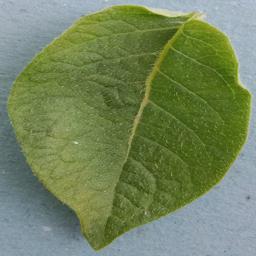
Label: Potato___Healthy